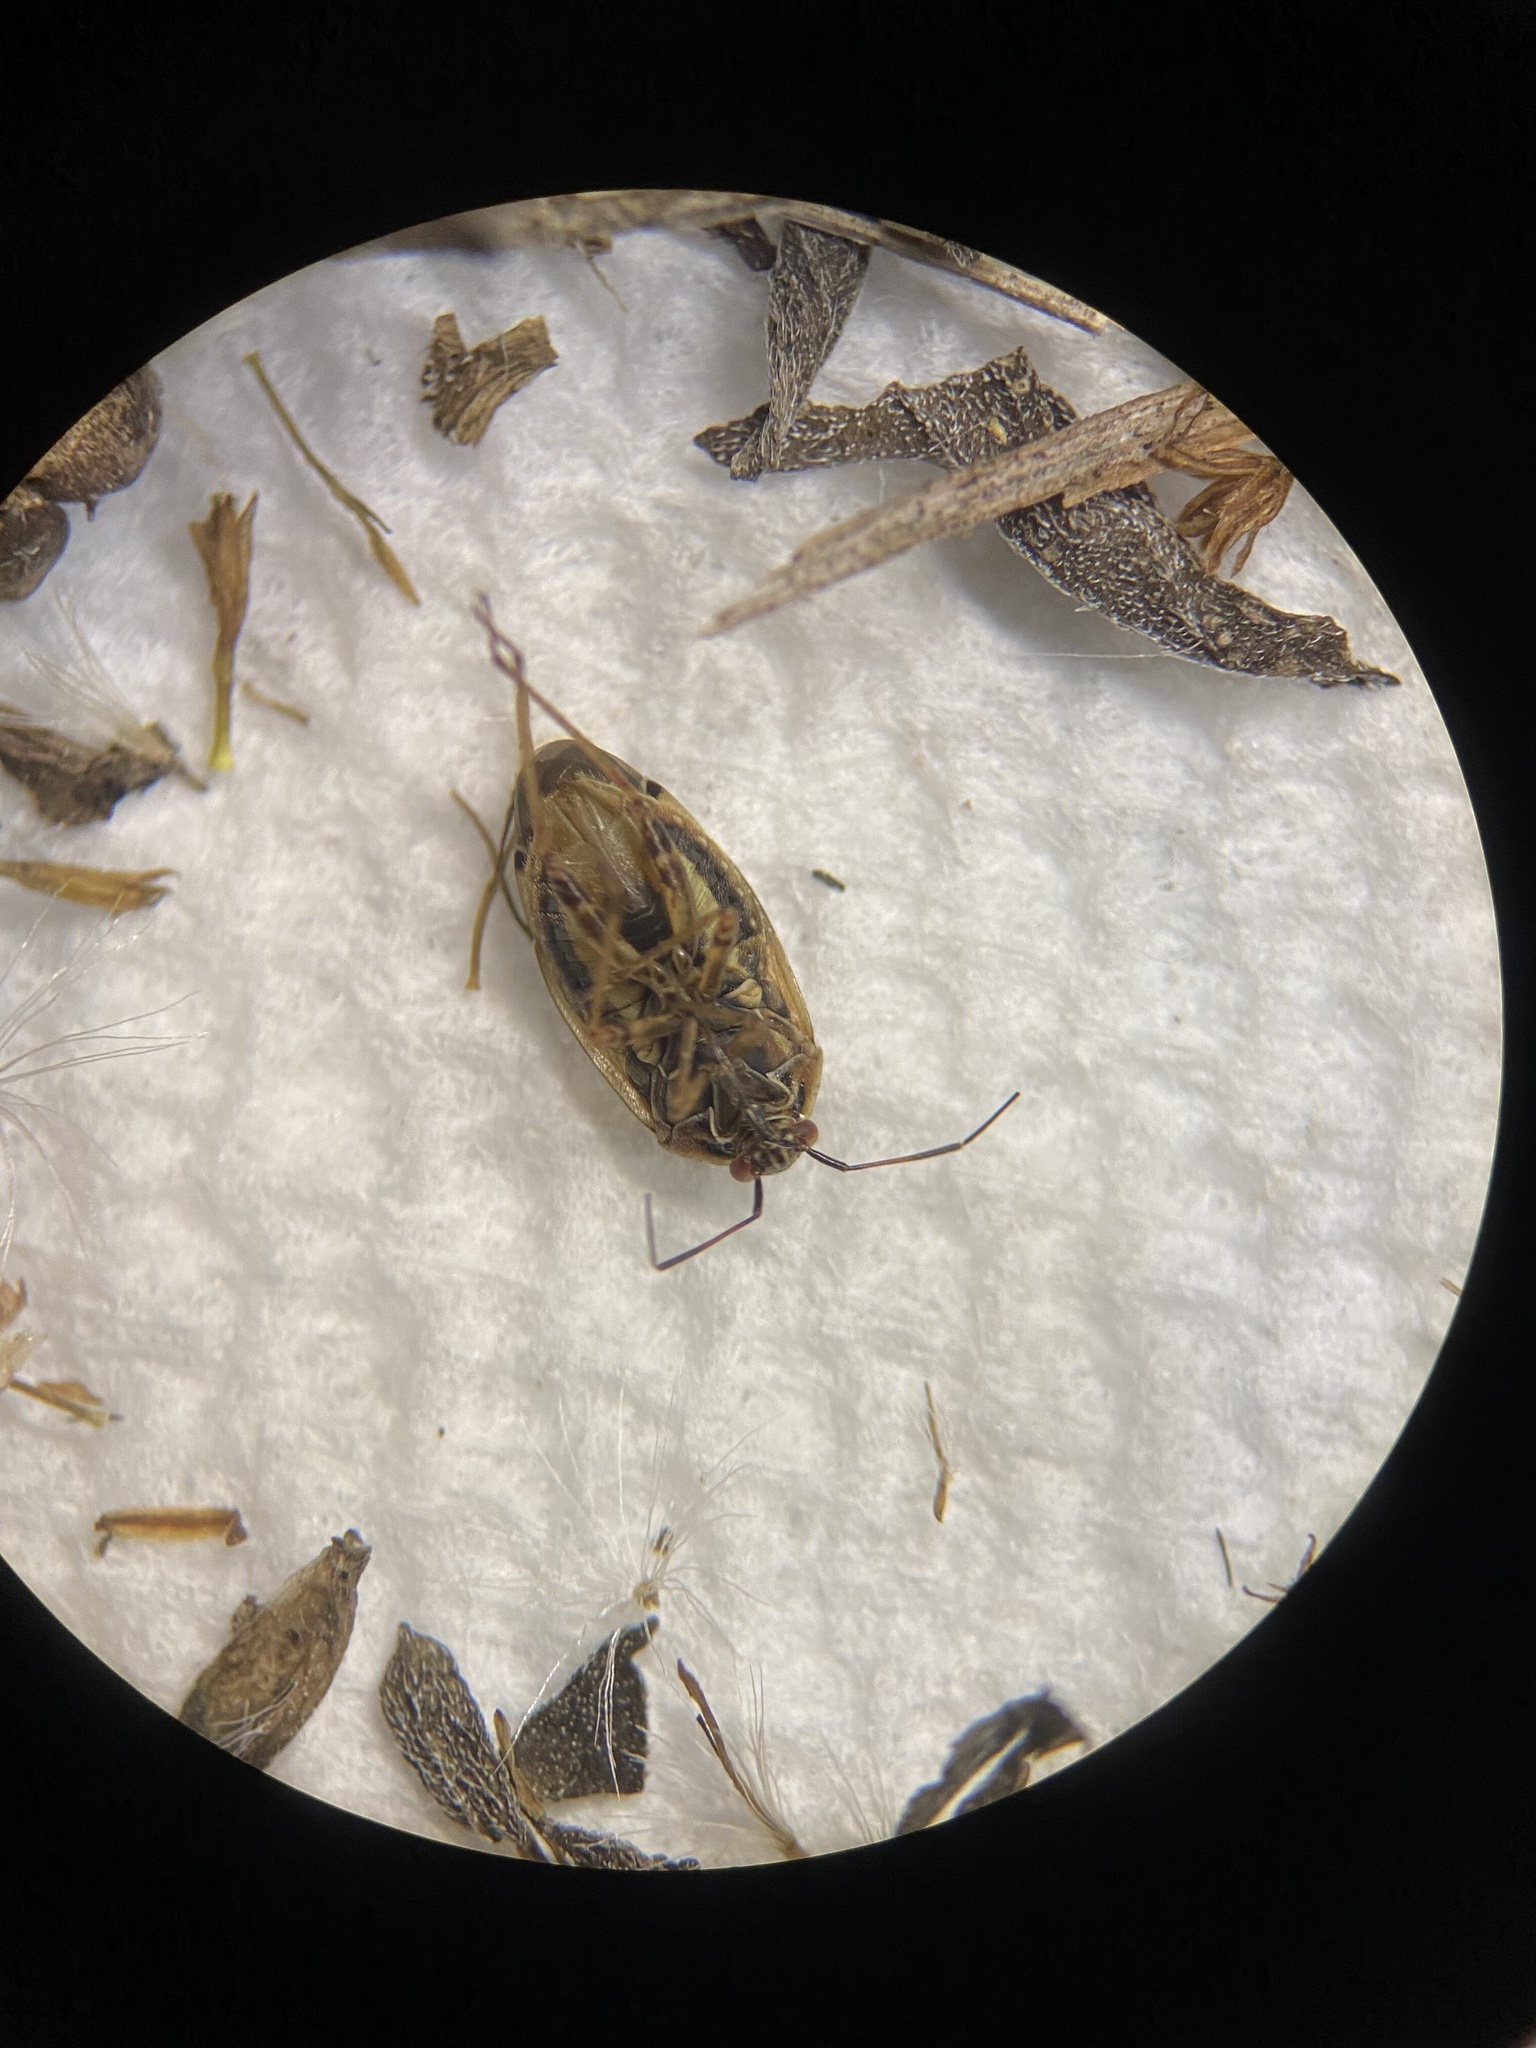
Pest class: lygus_bug